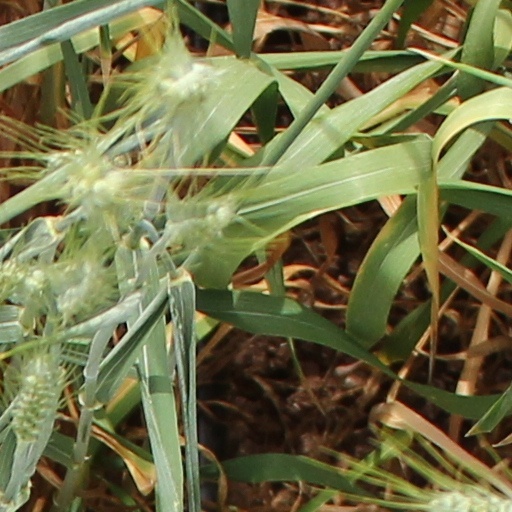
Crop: wheat